English folklore

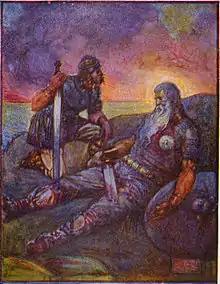
Beowulf on his deathbed after slaying the dragon that attacked his home. Beside him is Wiglaf, the only soldier to fight with him against the dragon.

Beowulf is an anonymous Old English historical epic of 3182 lines which describes the adventures of its titular character, prince Beowulf of Geats. The story goes that Beowulf slays Grendel, a monster who has tormented the hall of Hrothgar King of the Danes for twelve years. Grendel's mother seeks to gain revenge and Beowulf slays her also, after which Beowulf becomes king of the Danes himself. After 50 years, Beowulf's people are tormented by a dragon and Beowulf dies while slaying her. Original speculation was that Beowulf was a Scandinavian epic translated to English, theorised due to the story's Scandinavian settings. However, Beowulf was cemented as an Old English epic through the study that heroes of folklore are not ordinarily natives of the country they save.